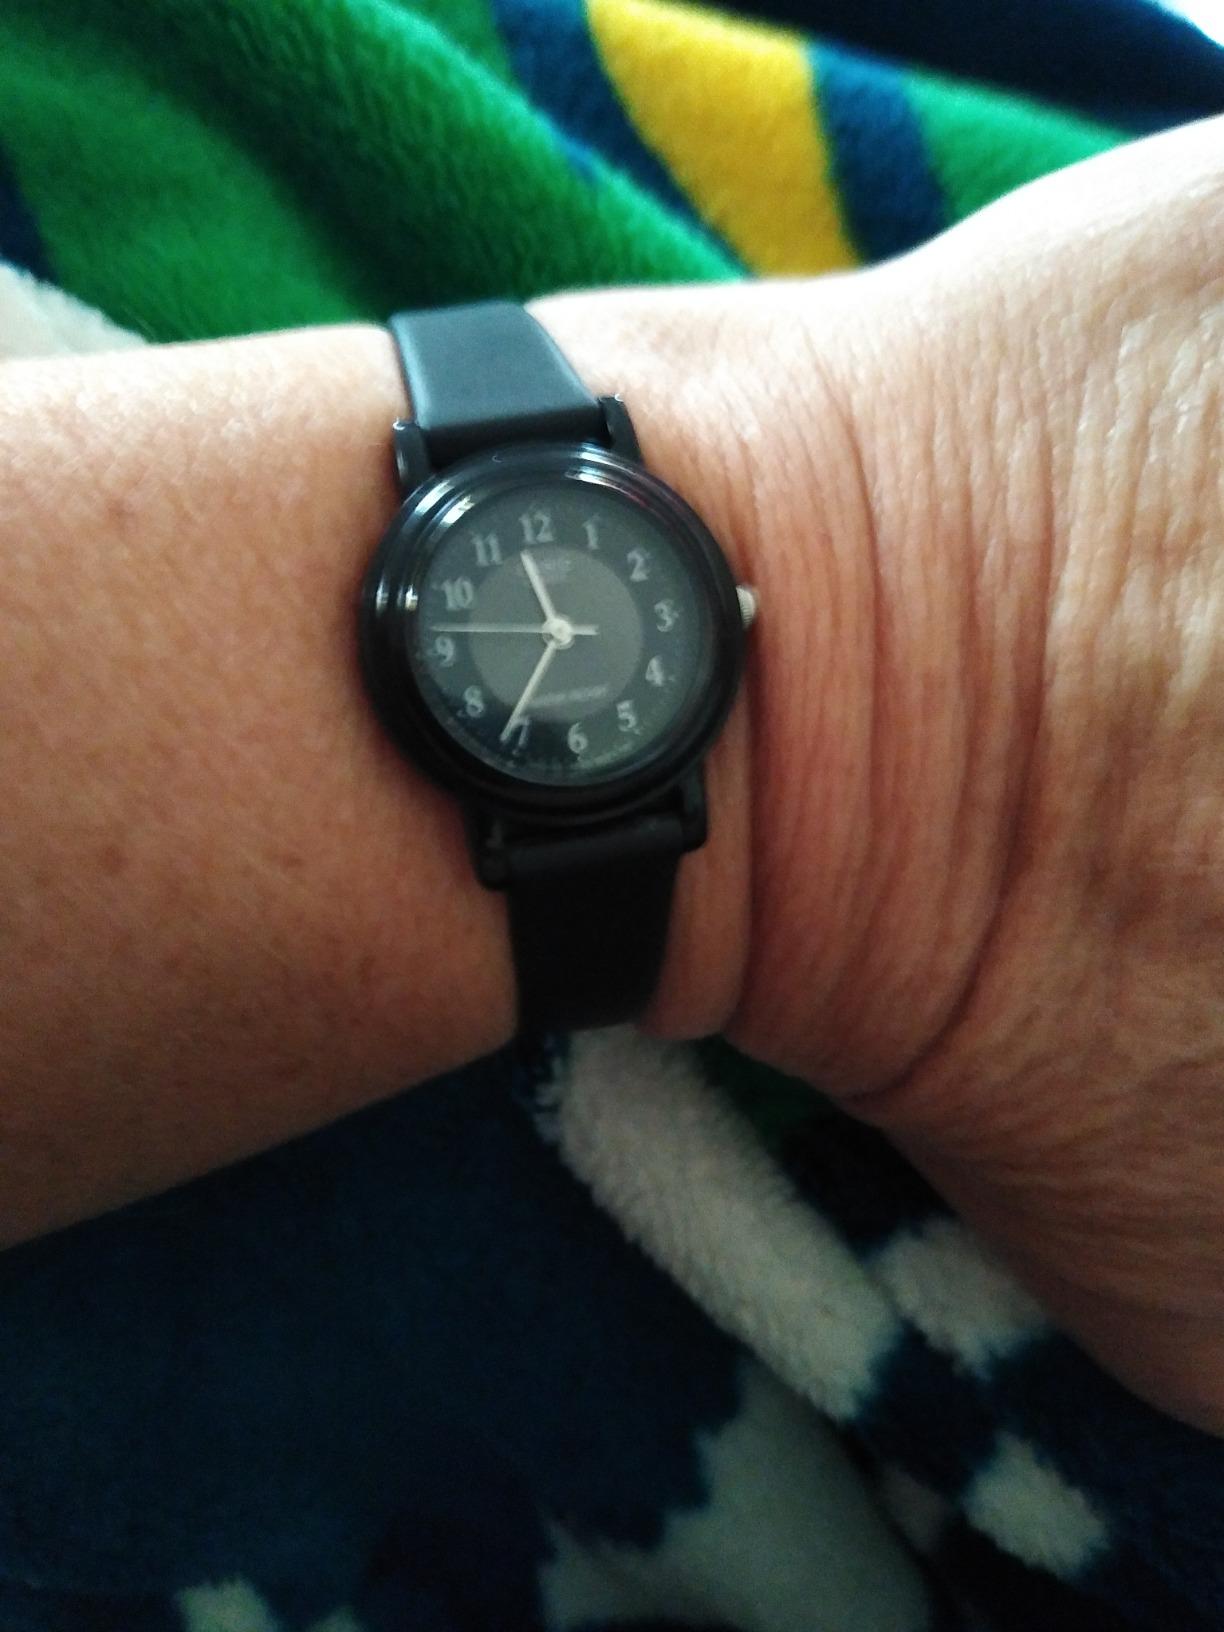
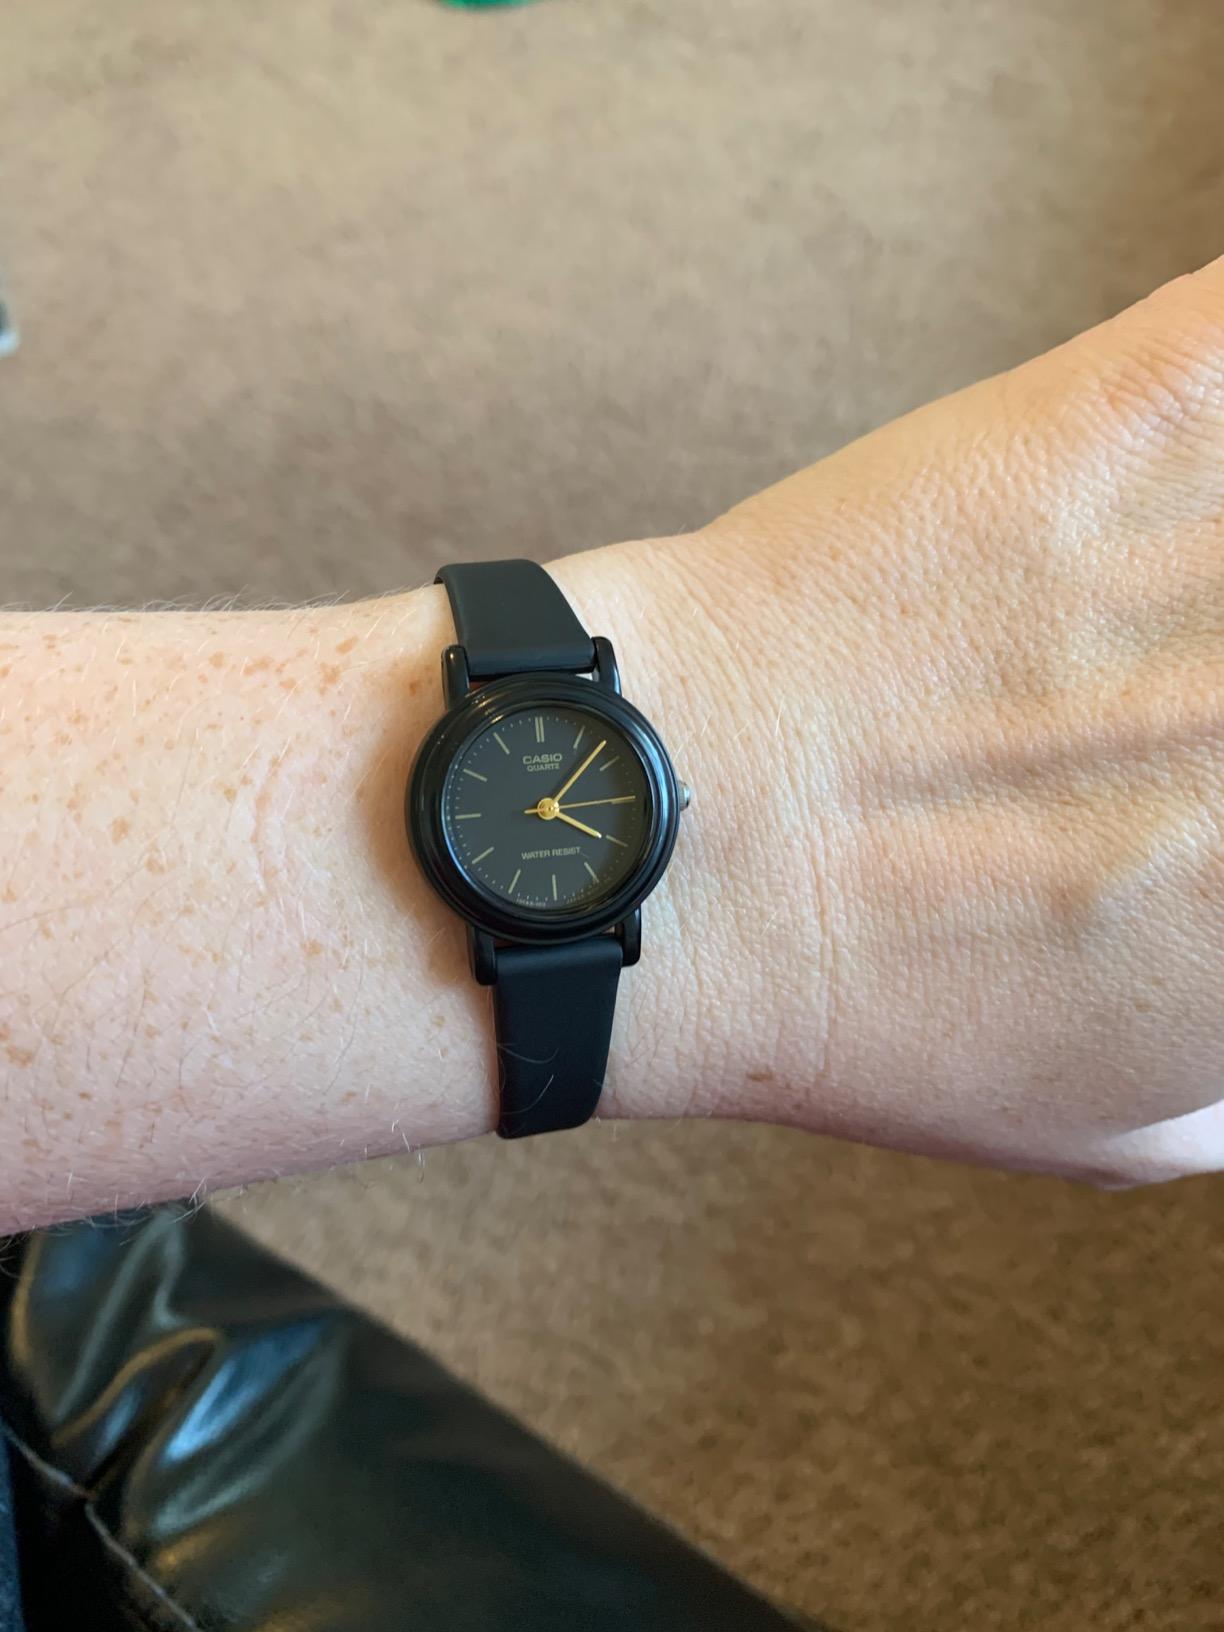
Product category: accessories_watch
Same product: no